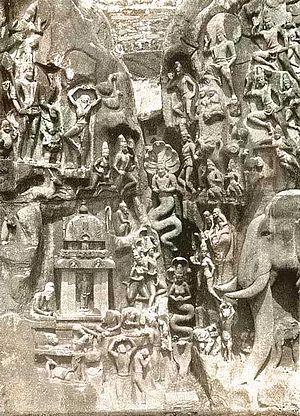
Bas-relief de la ""Descente du Gange"" à Mahabalipuram (appelée aussi Mamallapuram), Inde